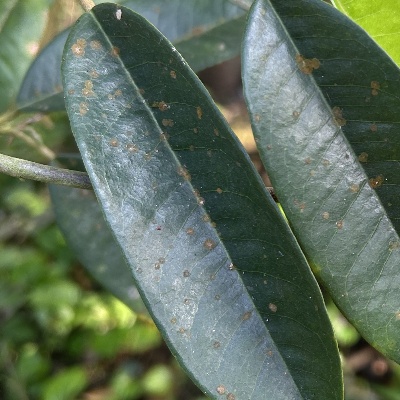
Label: Leaf_Algal